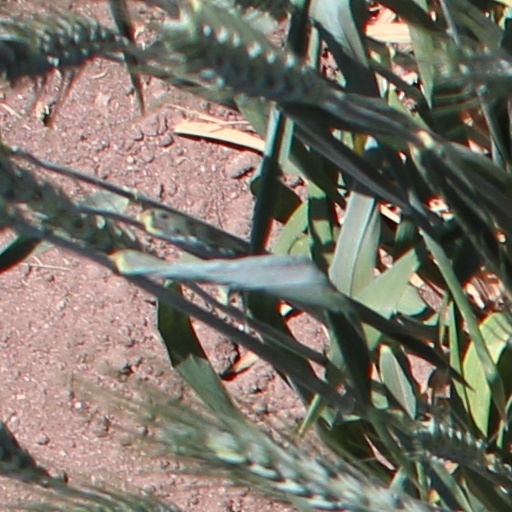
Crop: wheat